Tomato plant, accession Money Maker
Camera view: vertical (180 deg); turntable rotation: 0 degrees
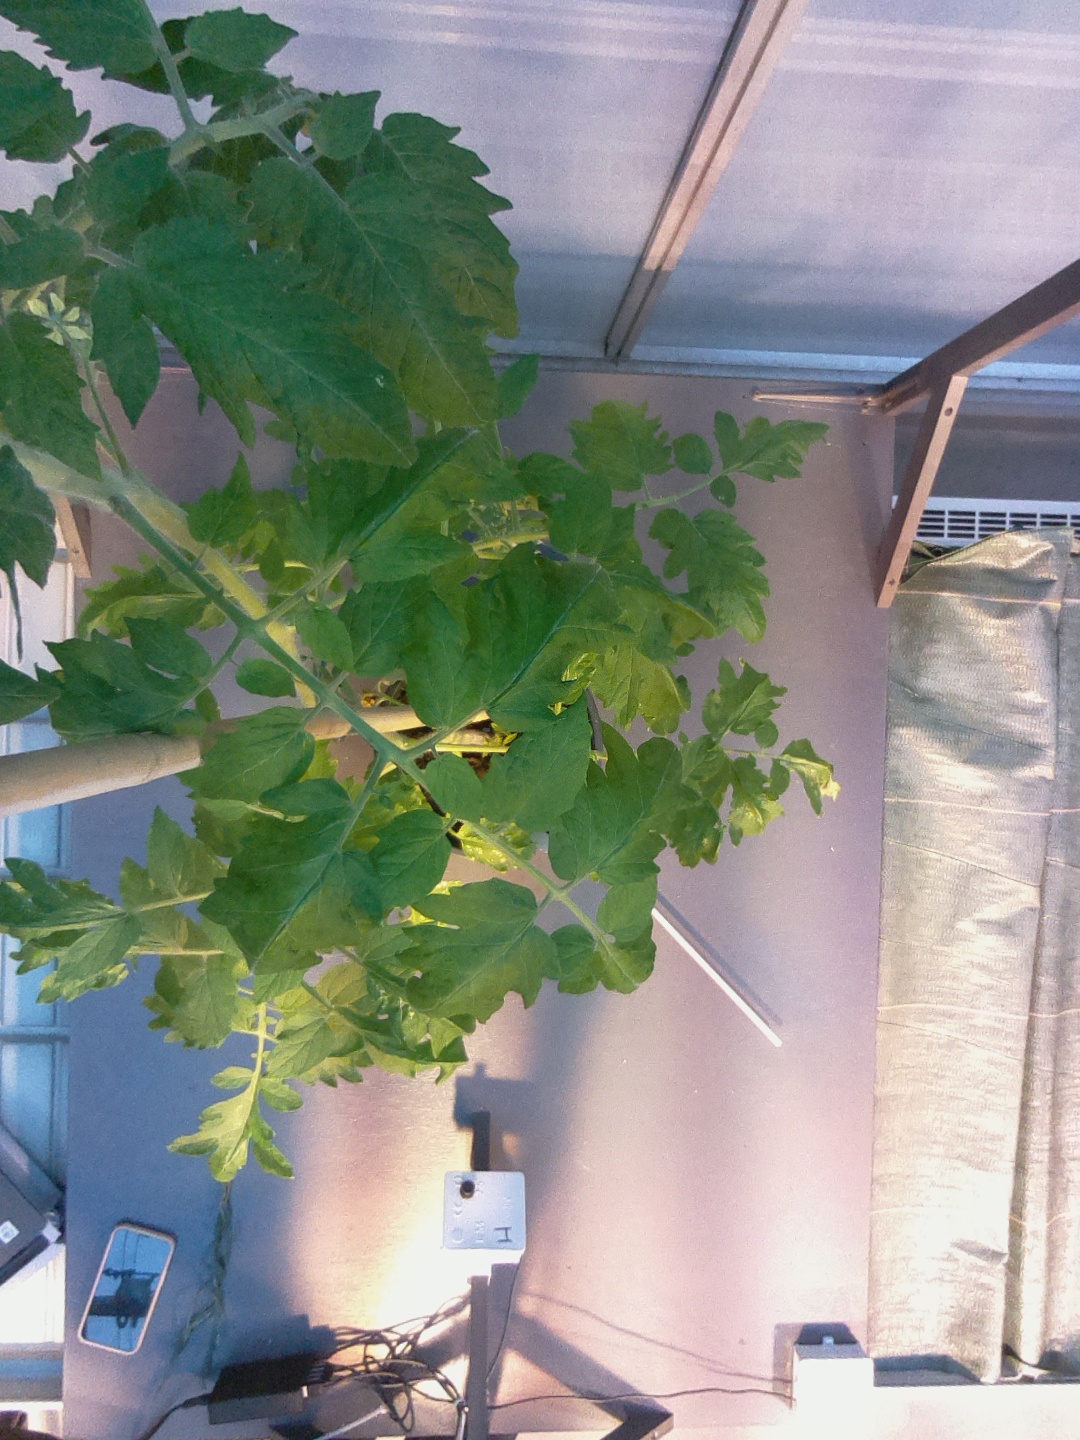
BBCH growth stage 66: Full flowering, 60%-70% of flowers open, more petals falling